Project Riese

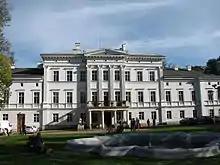
Jedlinka Palace

The palace is located in the village of Jedlinka (German: Tannhausen) . In 1943, it was purchased by the Nationalsozialistische Volkswohlfahrt (National Socialist People's Welfare) from the Böhm family as a result of their financial problems. At the beginning of 1944 the plans to transform it into a hospital were disrupted because the building was confiscated by military authorities and adapted as headquarters for the Industriegemeinschaft Schlesien (Silesian Industrial Company) which, until then, occupied Haus Hermannshöhe in the nearby town of Bad Charlottenbrunn (Polish: Jedlina-Zdrój).